National Watch and Clock Museum

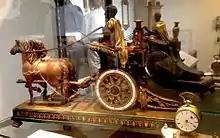
A rare Austrian chariot clock.

The museum attempts to show the complete history of timekeepers from the first non-mechanical devices (sundials, hourglasses, fireclocks) to the atomic clock and mass-produced wristwatches of the present. The museum's collections include over 12,000 clocks and watches, with about 3,000 on display.